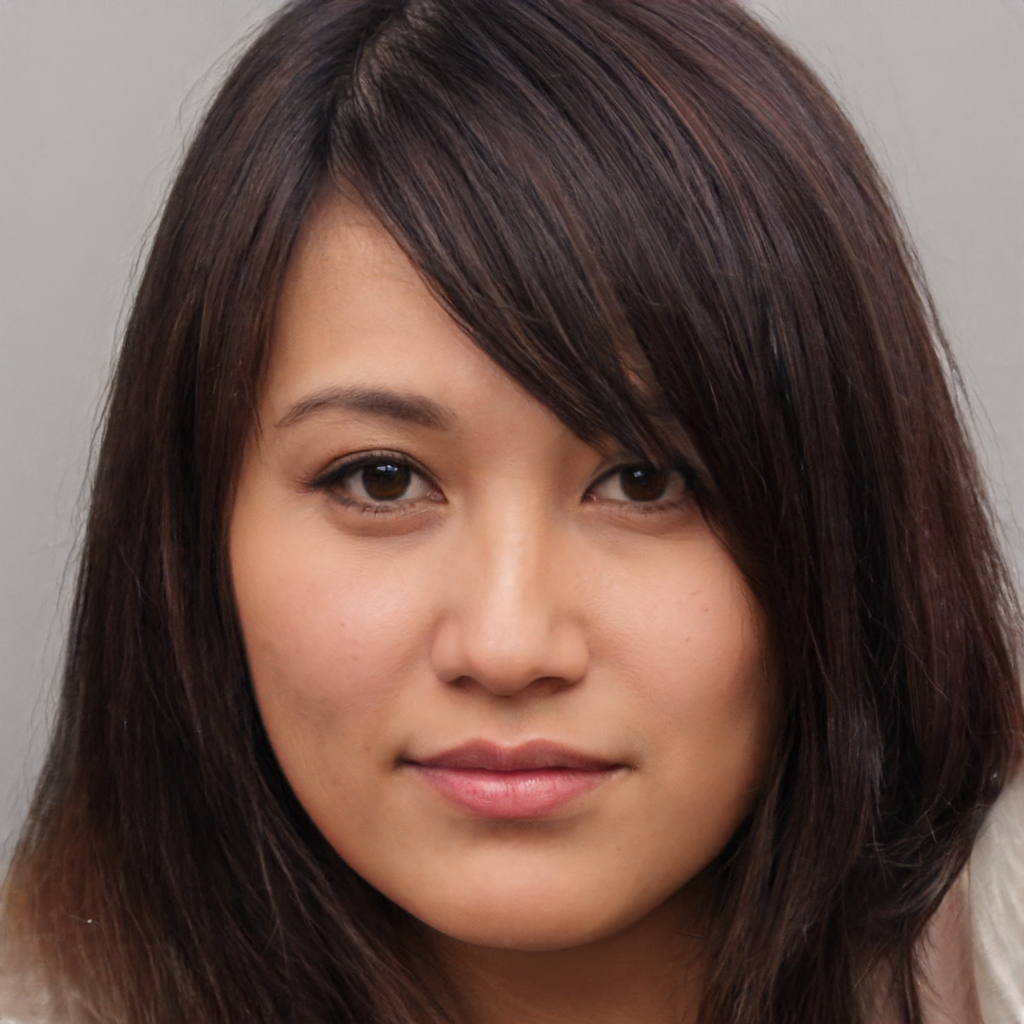
Label: Colored